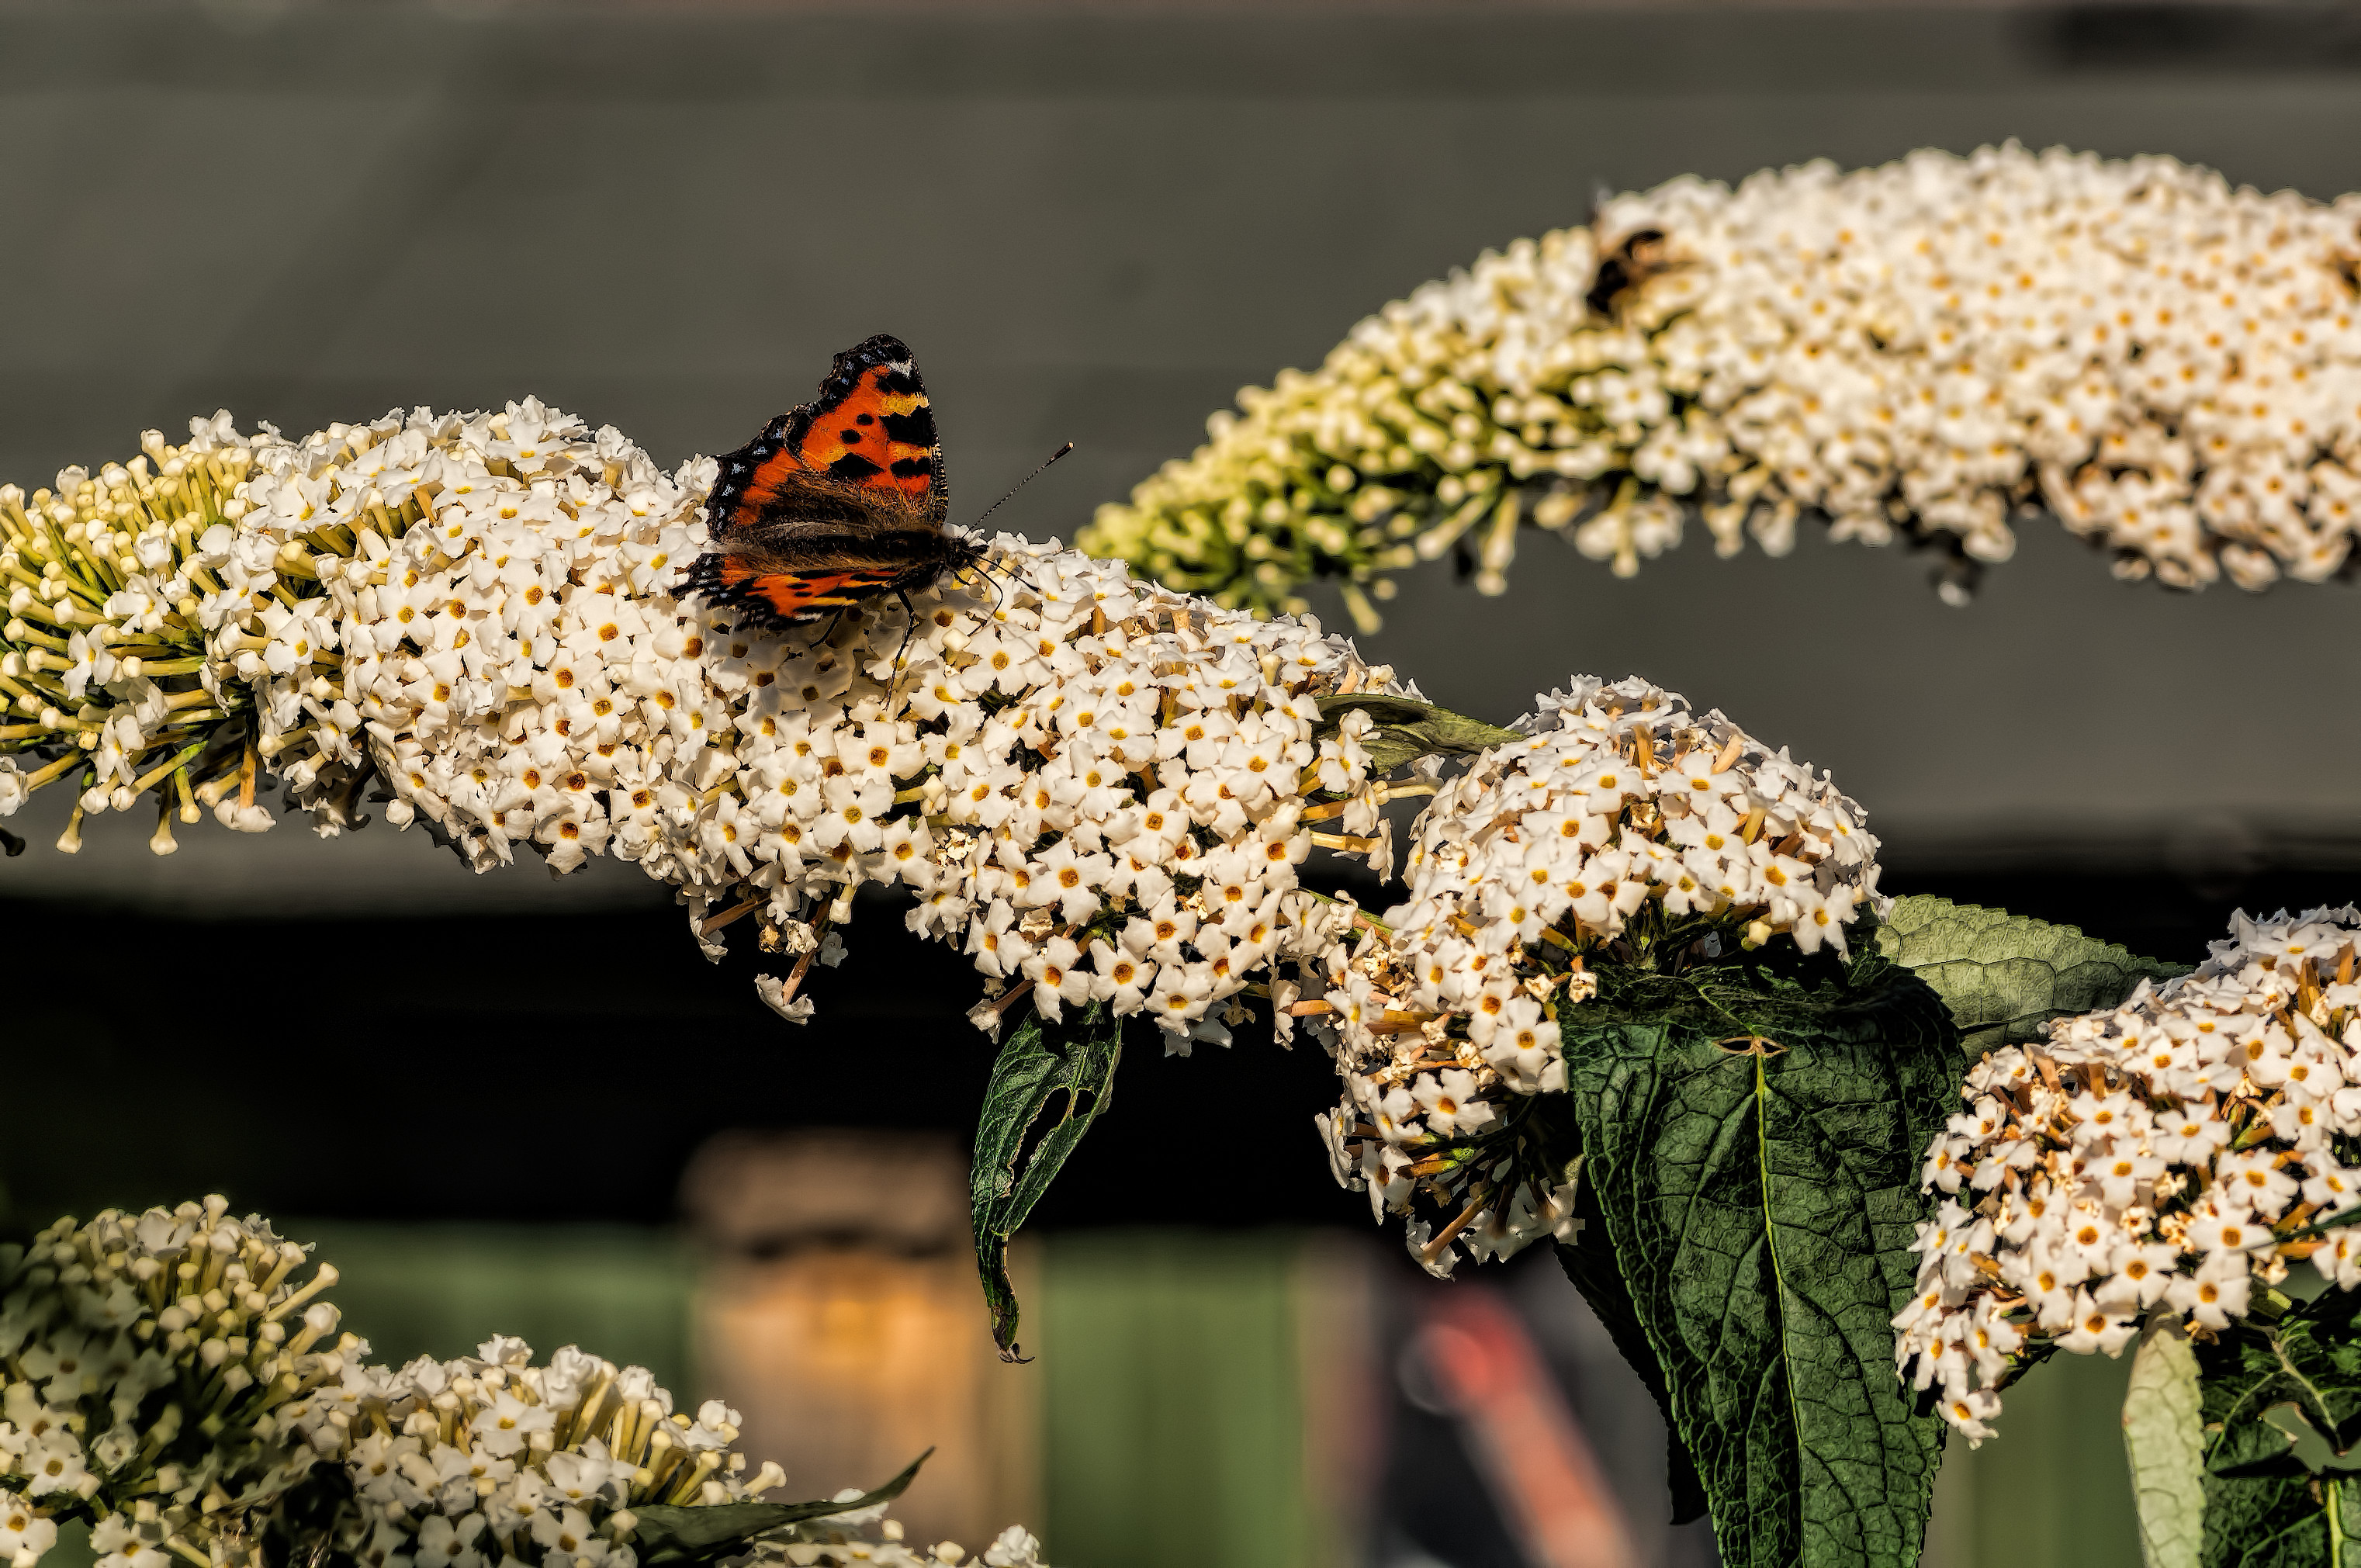
nature, branch, blossom, plant, flower, spring, insect, autumn, botany, butterfly, flora, fauna, invertebrate, close up, macro photography, moths and butterflies